Daniel de Fernando

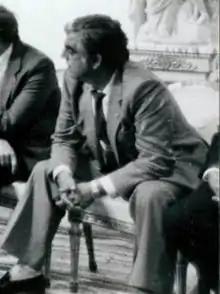
Daniel de Fernando

Daniel de Fernando Alonso (12 February 1938 – 7 March 2019) was a Spanish pharmacist and politician. A member of the Union of the Democratic Centre (UCD) and its successor the Democratic and Social Centre, he was a Deputy in the Constituent Cortes (1977–1979), president of the Provincial Deputation of Ávila (1979–1982; 1987–1991) and a member of the Cortes of Castile and León (1983–1991).